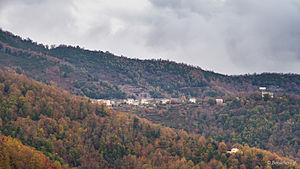
U paese di U Gjhucatoghju (Giocatojo)
Giocatojo est une commune française située dans la circonscription départementale de la Haute-Corse et le territoire de la collectivité de Corse. Le village appartient à la piève d'Ampugnani, en Castagniccia.